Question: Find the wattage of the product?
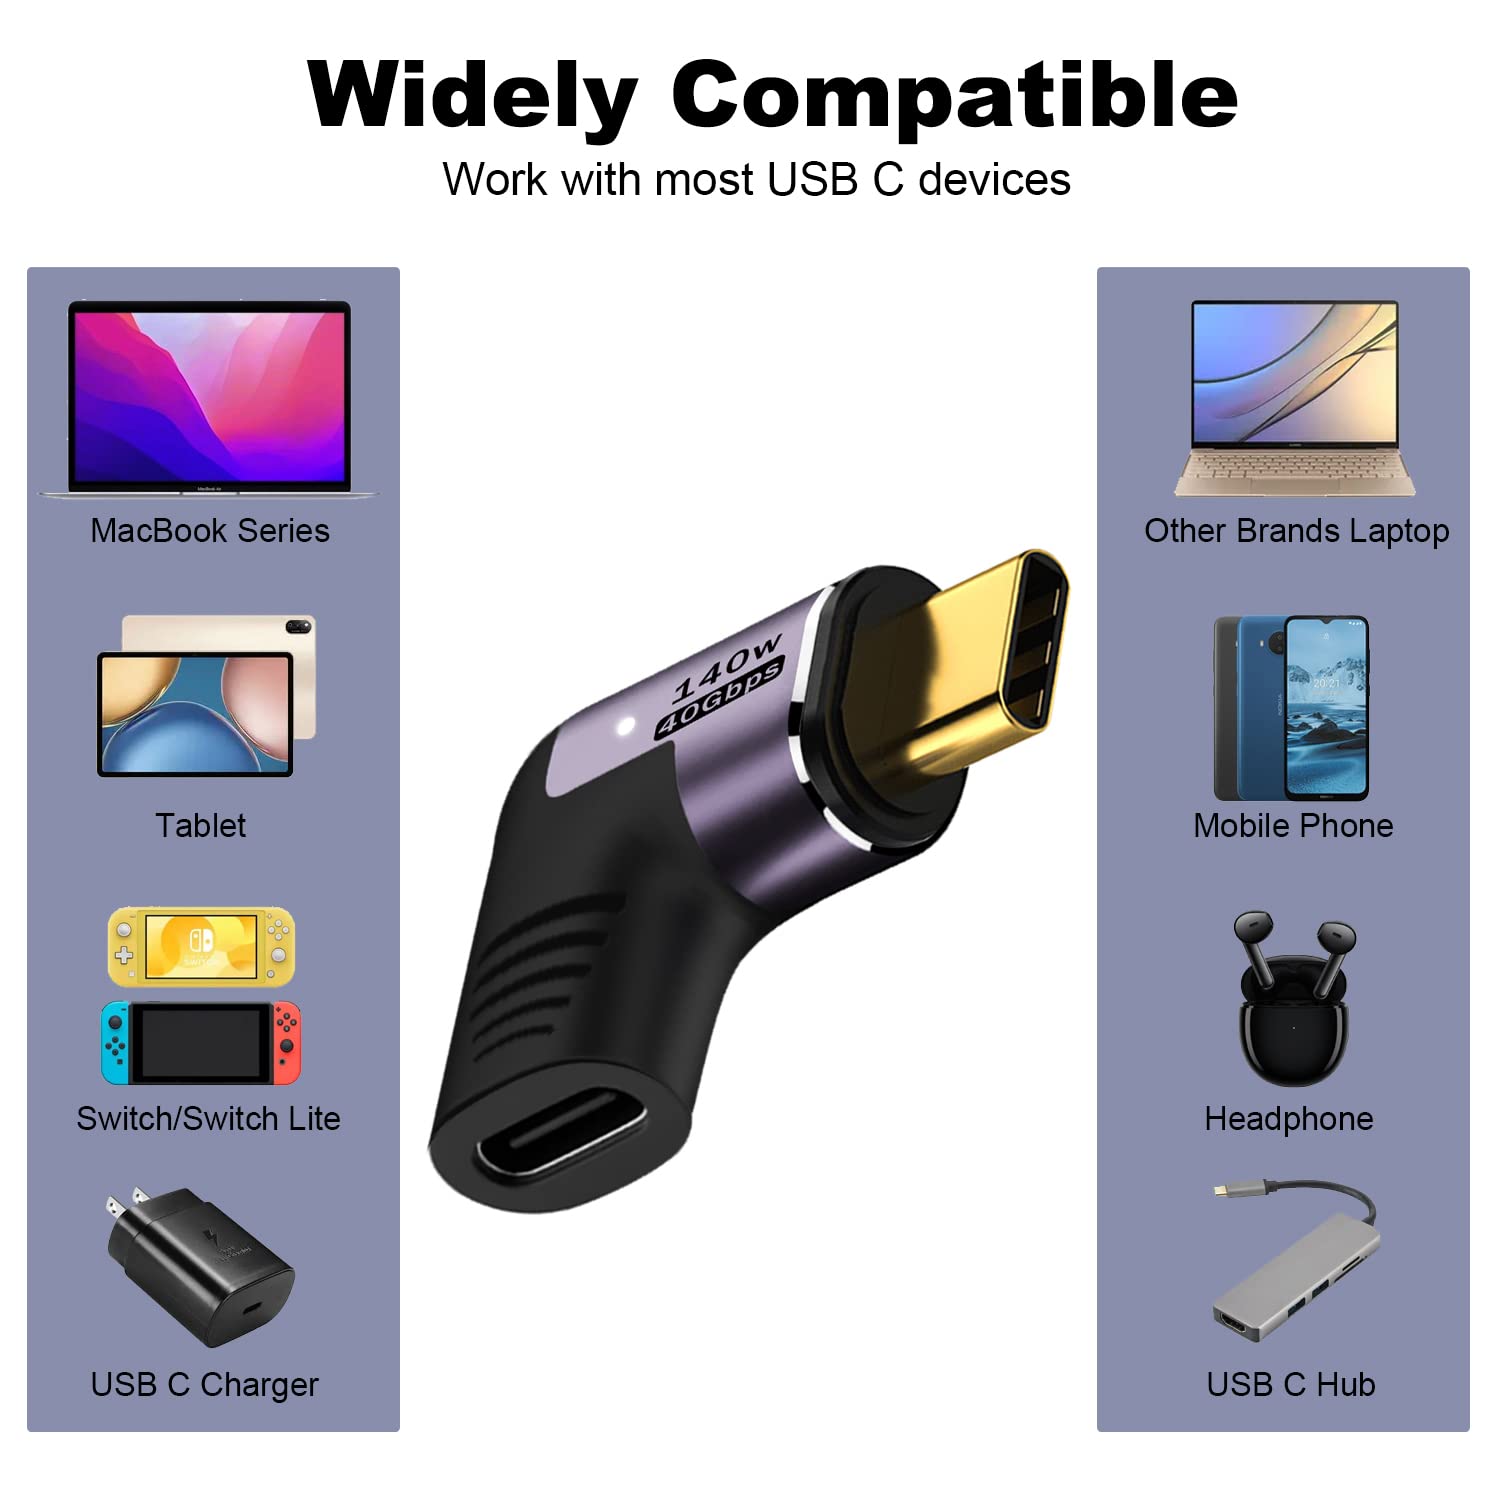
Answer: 140.0 watt